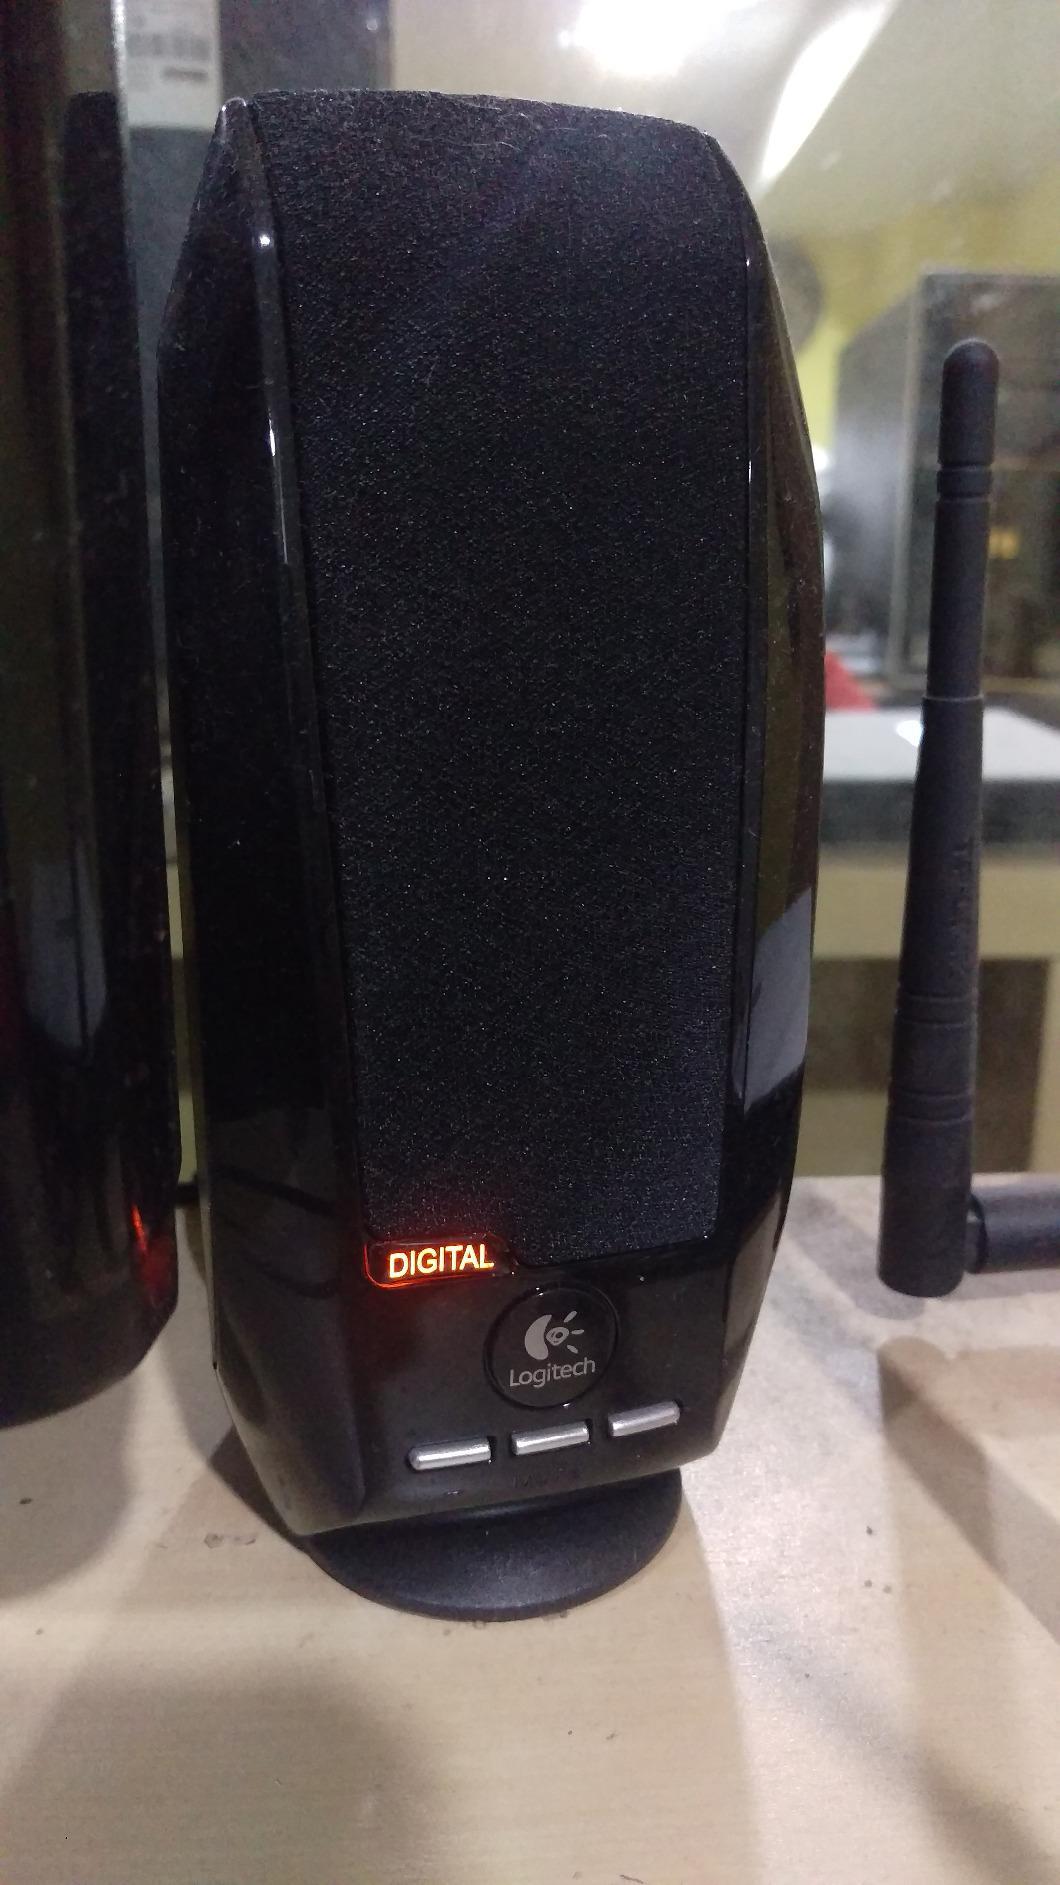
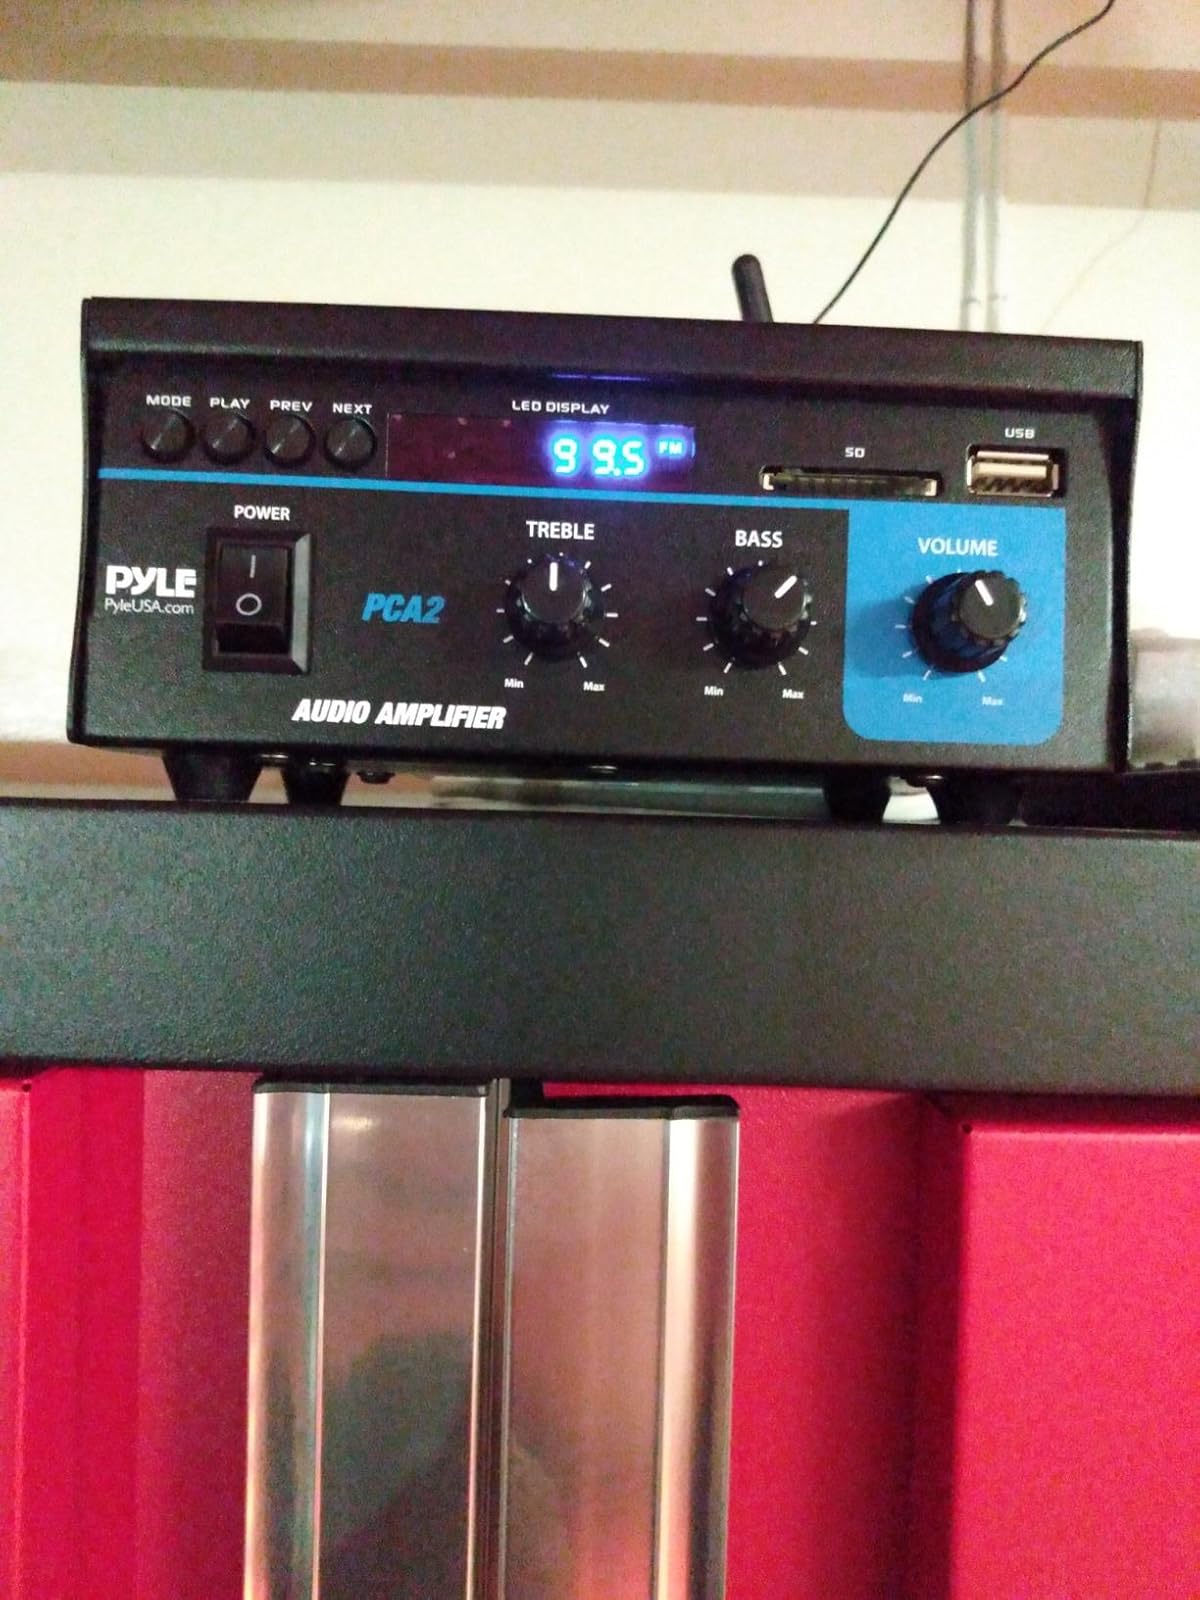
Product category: speaker
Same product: no